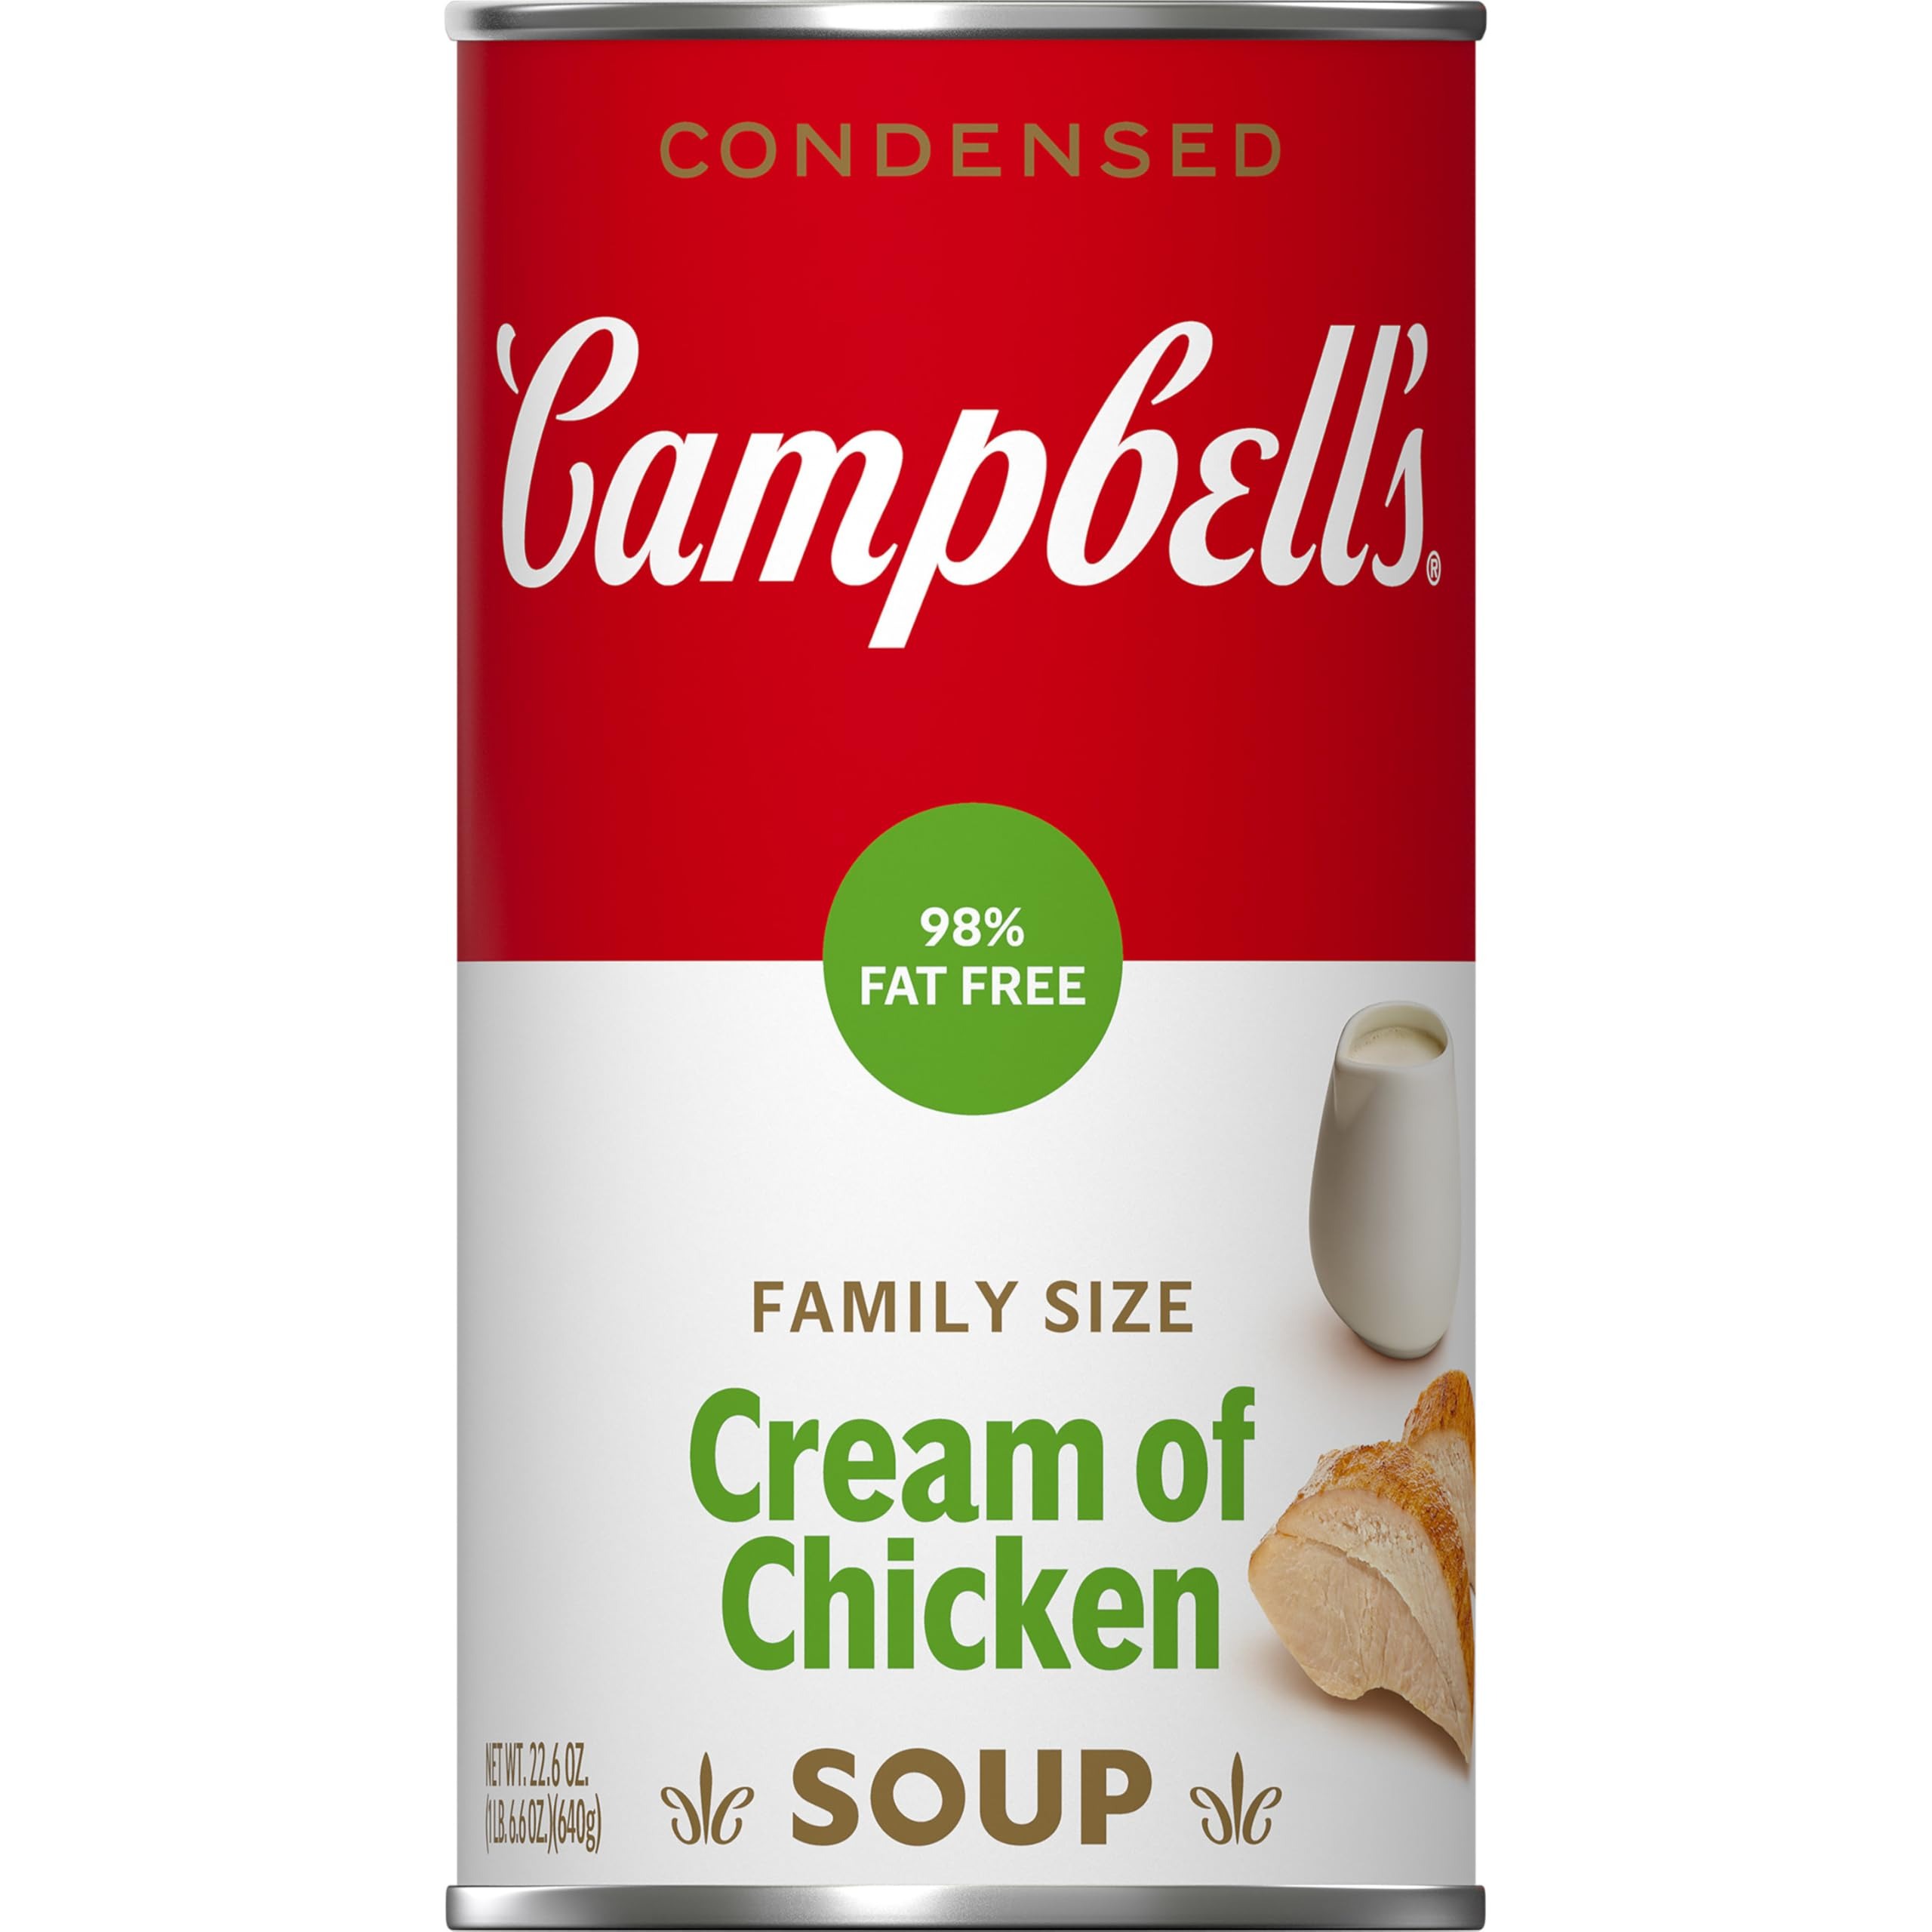
Item Name: Campbell's Condensed 98% Fat Free Cream of Chicken Soup, 22.6 oz Family Size Can
Bullet Point 1: One (1) 22.6 oz family-size can of Campbell's Condensed 98% Fat Free* Cream of Chicken Soup
Bullet Point 2: Crafted with farm-fresh cream, high-quality chicken stock, and tender chicken meat with no antibiotics for a deliciously smooth flavor
Bullet Point 3: Use it as an ingredient in recipes like Creamy Chicken Pesto Bowties, or substitute it for roux or bechamel as a sauce starter
Bullet Point 4: This convenient canned soup is also delicious on its own, topped with fresh herbs or olive oil, or enjoyed with a sandwich or salad
Bullet Point 5: Each 22.6 oz family-size can contains about 5 servings of microwave soup and features a non-BPA lining
Value: 22.6
Unit: Fl Oz

Price: 2.405